St Aidan's Church of England Academy

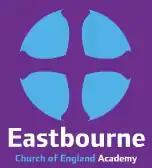
Former school logo

St Aidan's Church of England Academy is a coeducational secondary school with academy status, in Darlington, County Durham, England.